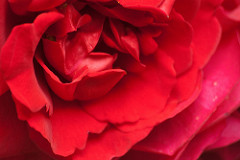
Flower: rose